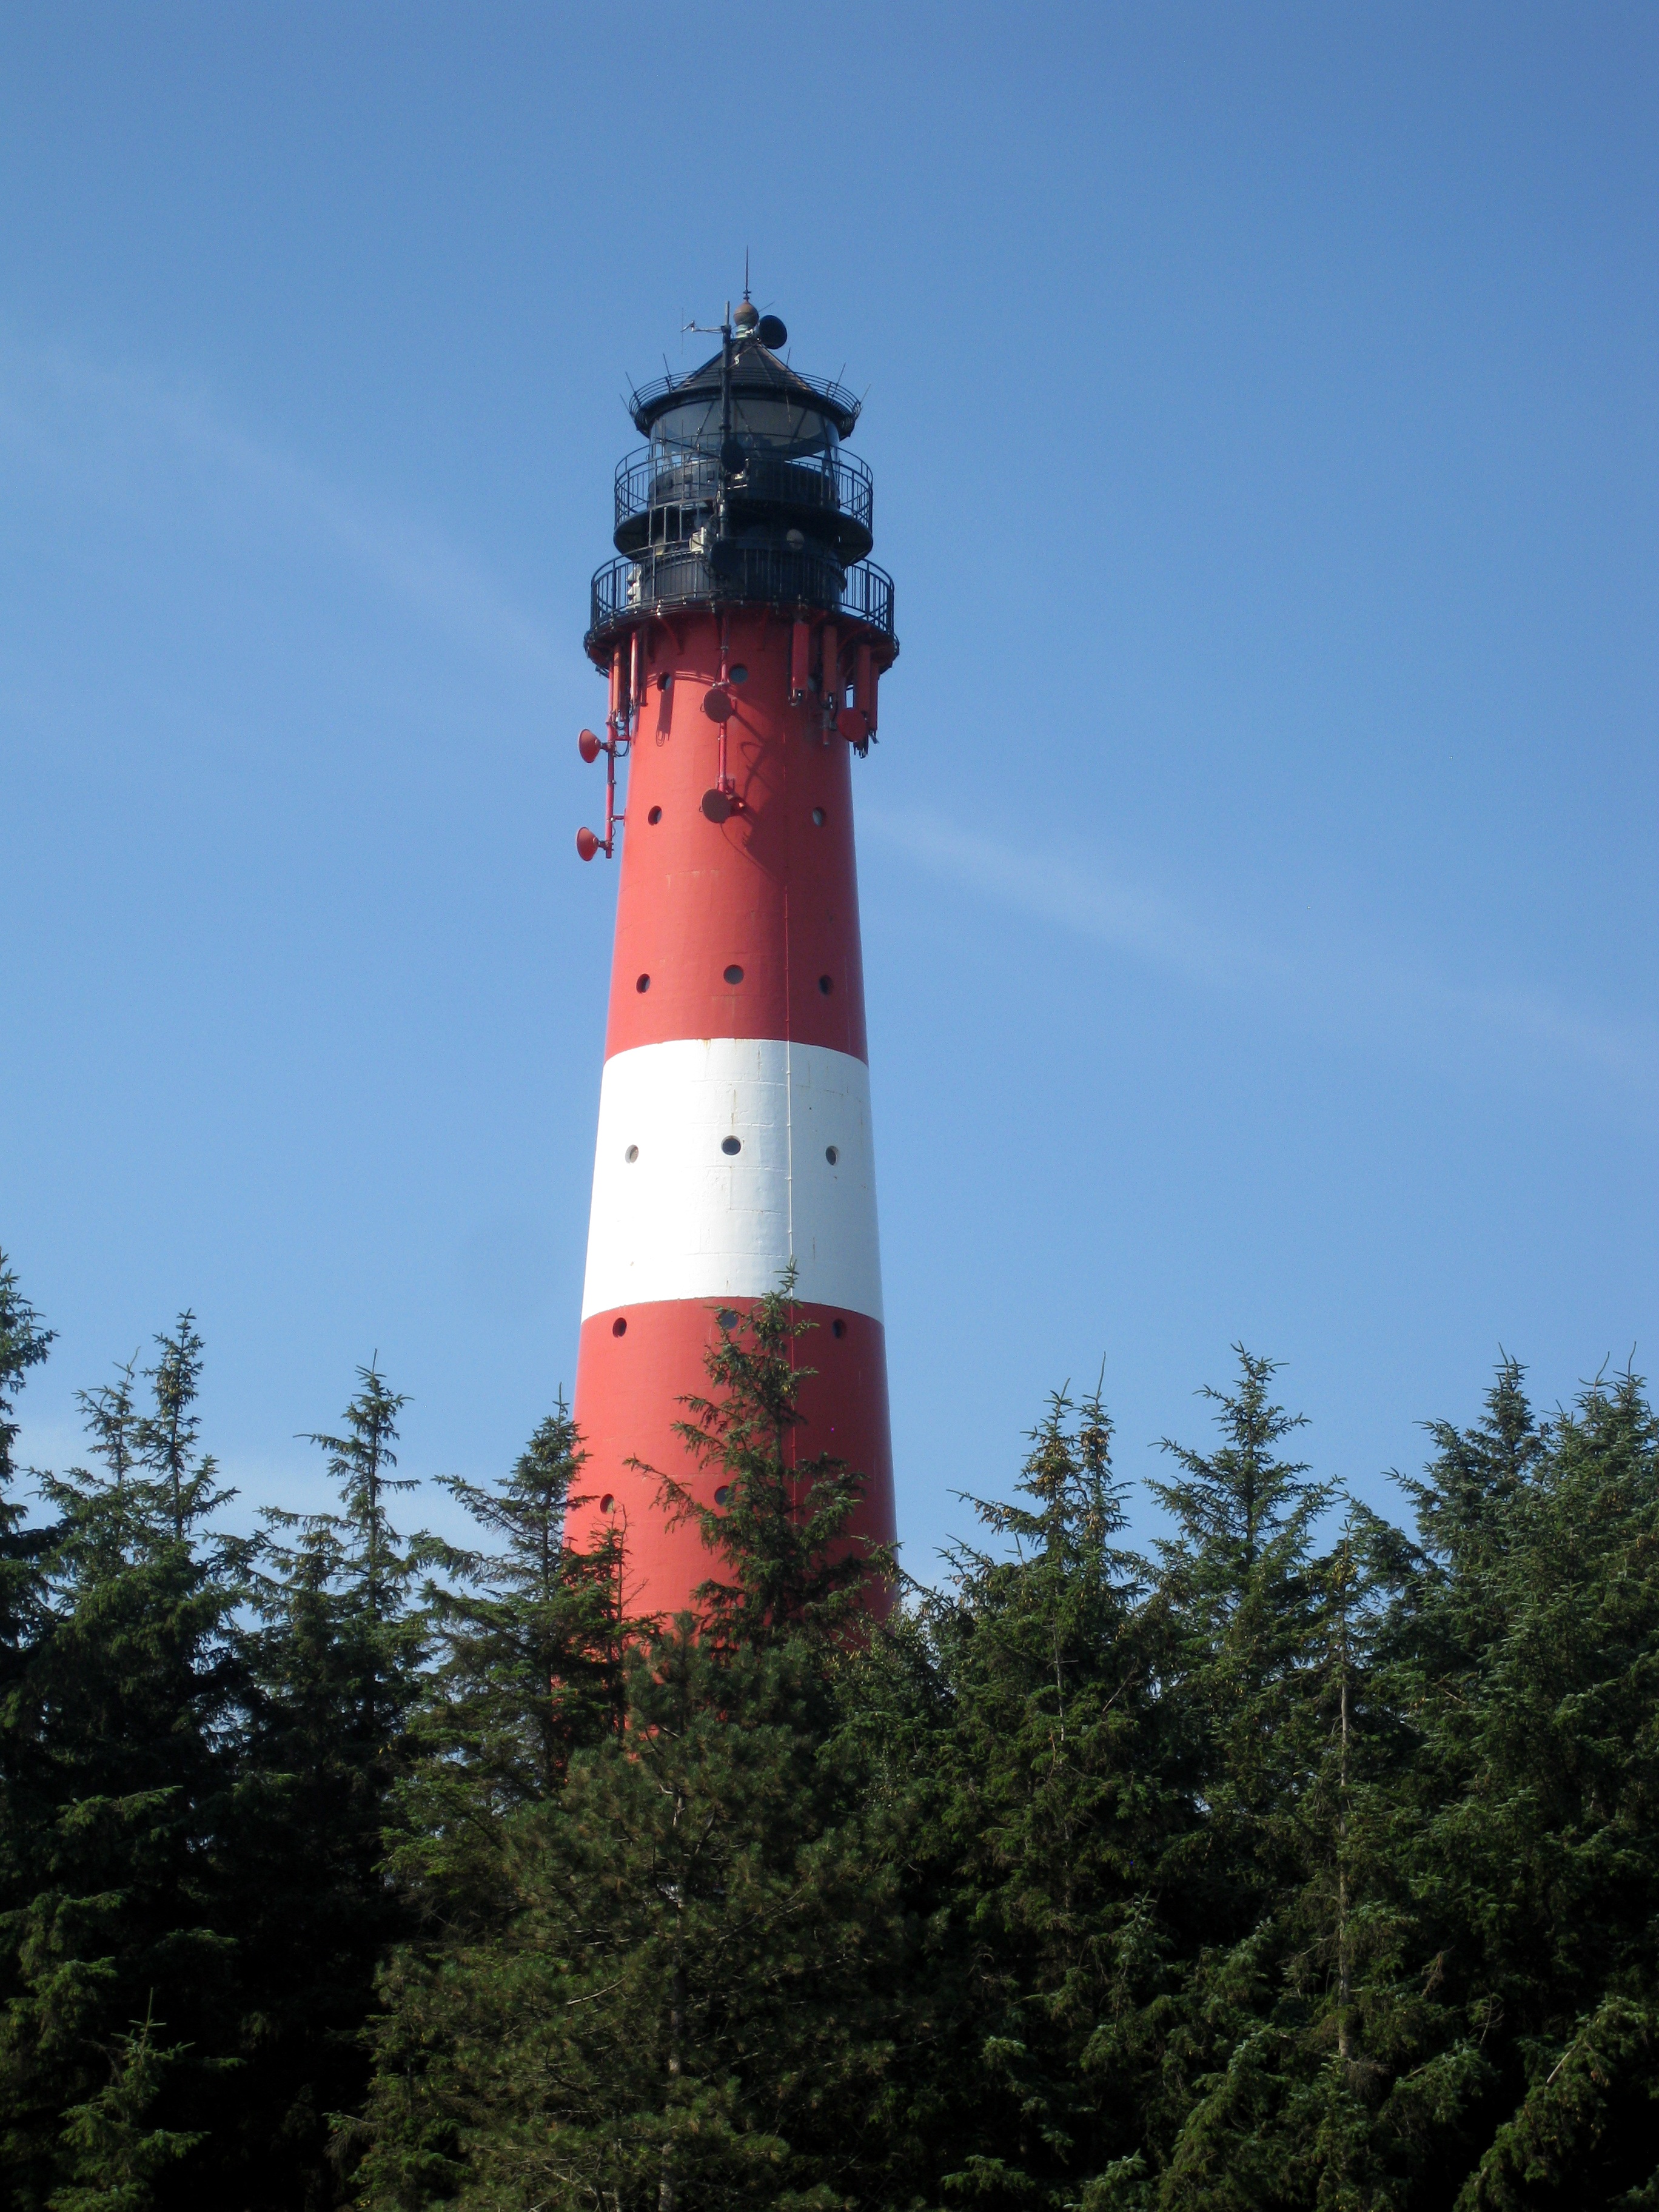
sea, lighthouse, lake, tower, north sea, baltic sea, harbour entrance